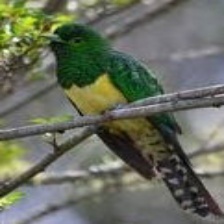
Species: AFRICAN EMERALD CUCKOO
Scientific name: CHRYSOCOCCYX CUPREUS